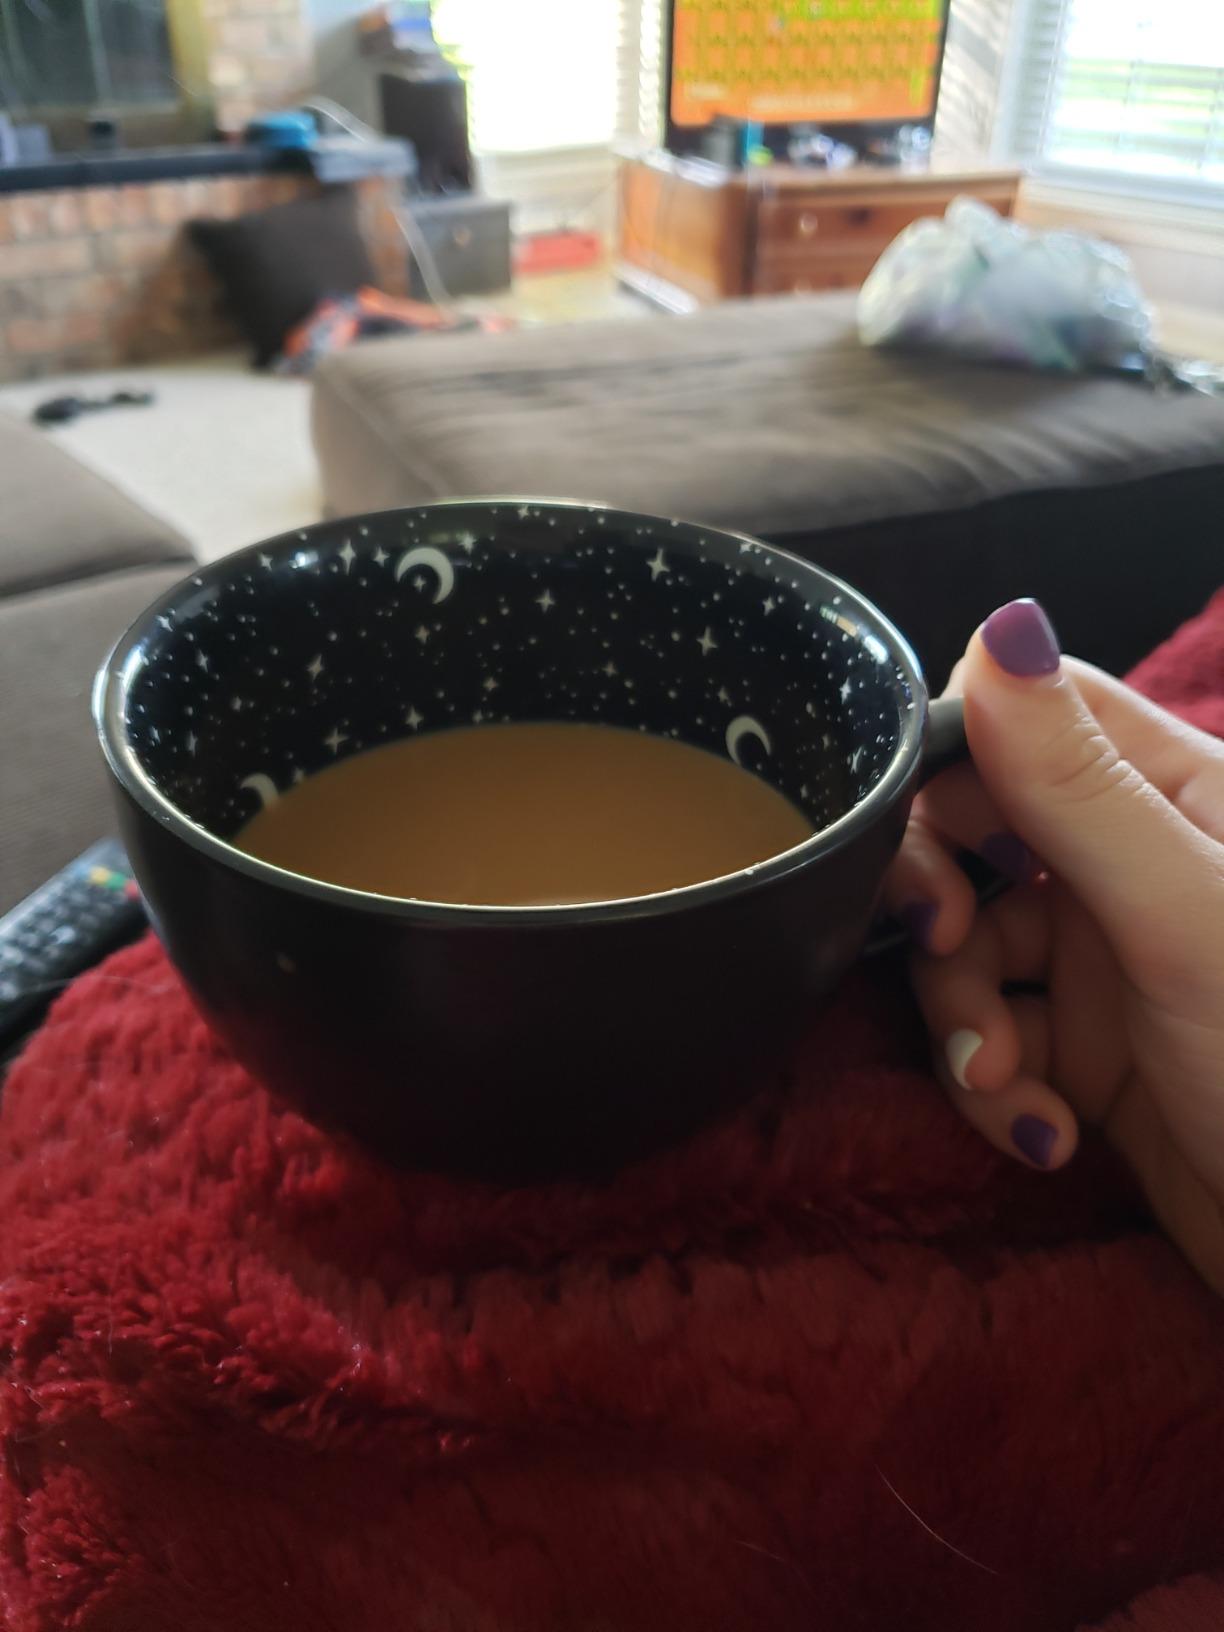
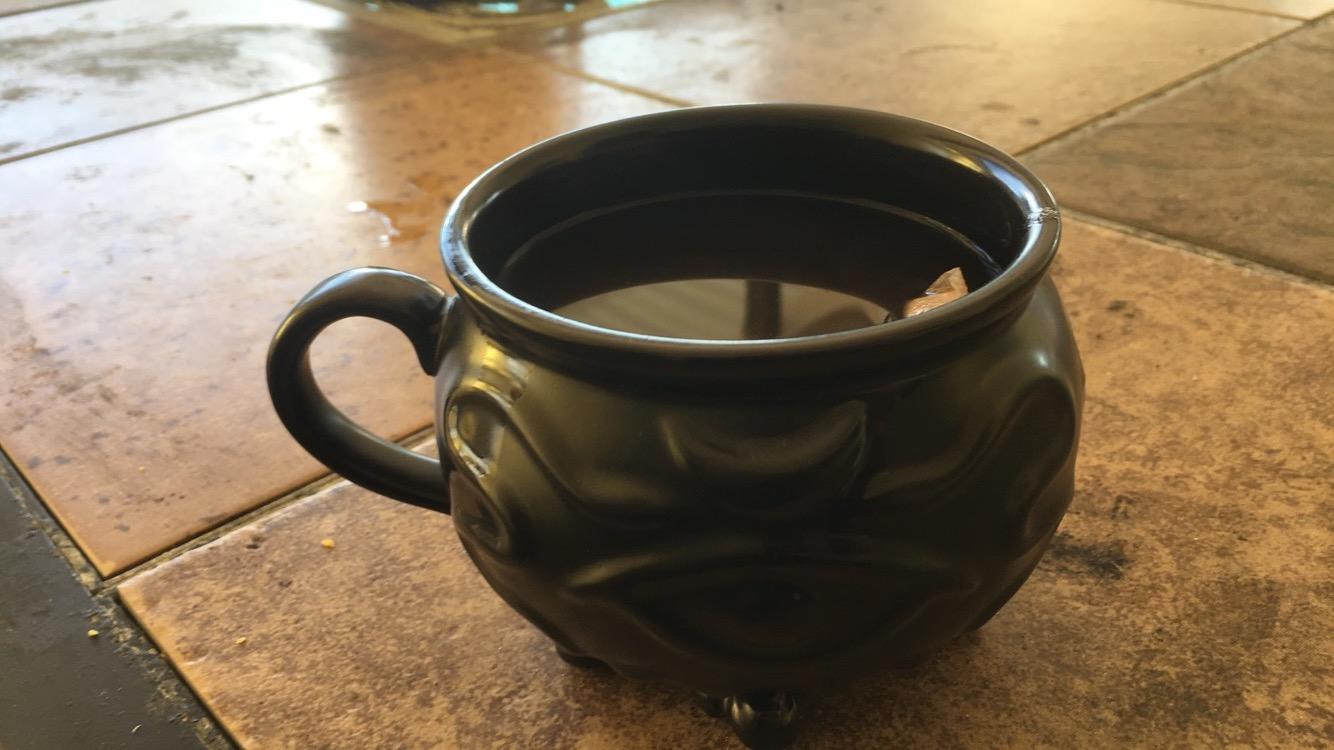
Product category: items_mug
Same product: no